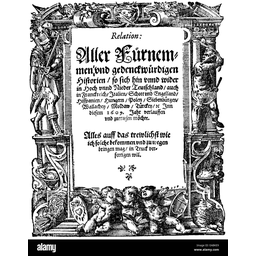
Label: paper